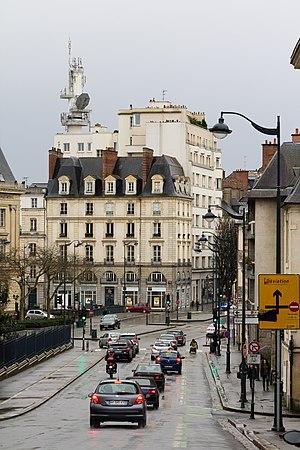
France 3 Bretagne est une des treize antennes régionales du réseau France 3, émettant dans la région Bretagne, dont la direction est basée à Rennes en France. Émettant depuis cette ville, elle couvre la totalité de la région Bretagne. Sa grille des programmes est basée sur un « programme commun » produit à Paris et diffusé au niveau national par l'ensemble des stations régionales de France 3, auquel viennent s'ajouter des productions propres. En plus des émissions en français, l'antenne propose des programmes en langue bretonne.